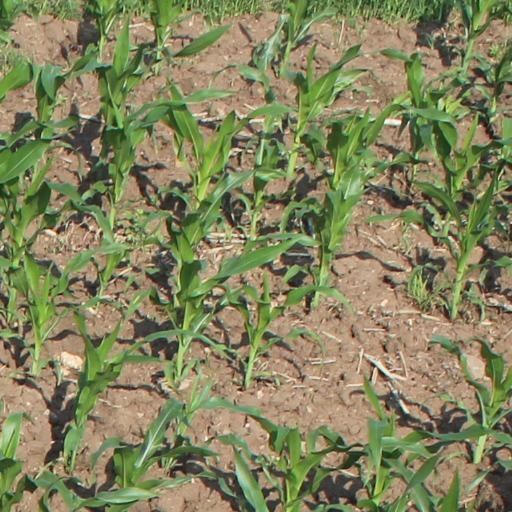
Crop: maize; corn